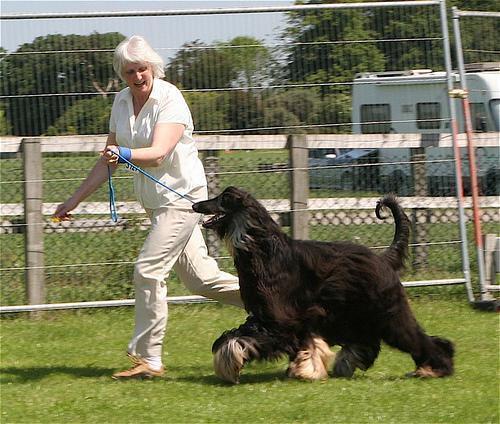
Afghan_hound